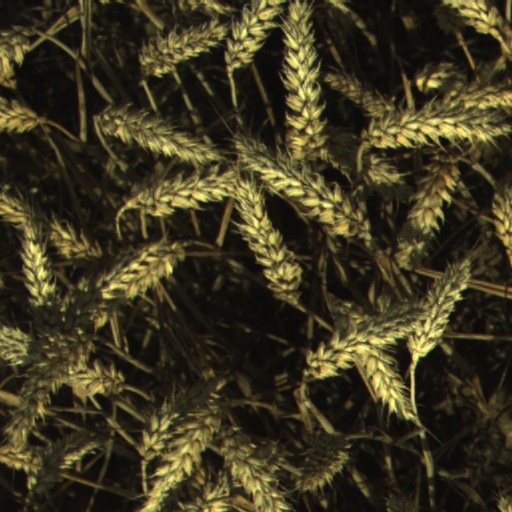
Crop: wheat